Trivikrama Temple

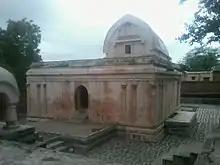
Trivikrama Temple (front)

The Trivikrama Temple, also named Ter Temple, is a temple of Vamana (an incarnation of Vishnu) in Ter, Maharashtra. Henry Cousens, followed by most later writers, believed that it was originally a Buddhist temple, however in 1957 M. S. Mate disputed this view.